History of gravitational theory

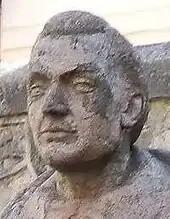
Domingo de Soto

In the 11th century, Persian polymath Ibn Sina (Avicenna) agreed with Philoponus' theory that "the moved object acquires an inclination from the mover" as an explanation for projectile motion. Ibn Sina then published his own theory of impetus in "The Book of Healing". Unlike Philoponus, who believed that it was a temporary virtue that would decline even in a vacuum, Ibn Sina viewed it as a persistent, requiring external forces such as air resistance to dissipate it. Ibn Sina made distinction between force and inclination, and argued that an object gained inclination when the object is in opposition to its natural motion. He concluded that continuation of motion is attributed to the inclination that is transferred to the object, and that object will be in motion until the inclination is spent. The Iraqi polymath Ibn al-Haytham describes gravity as a force in which heavier body moves towards the centre of the earth. He also describes the force of gravity will only move towards the direction of the centre of the earth not in different directions.